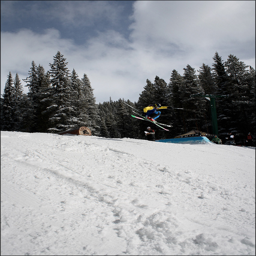
A man flying through the air while riding skis.
Skier jumping in air with snow and trees.
A man in yellow doing a trick with his skis down the side of a mountain.
A person skiing on slope next to trees and tent.
a man jumping down a snowy hill while wearing skiis